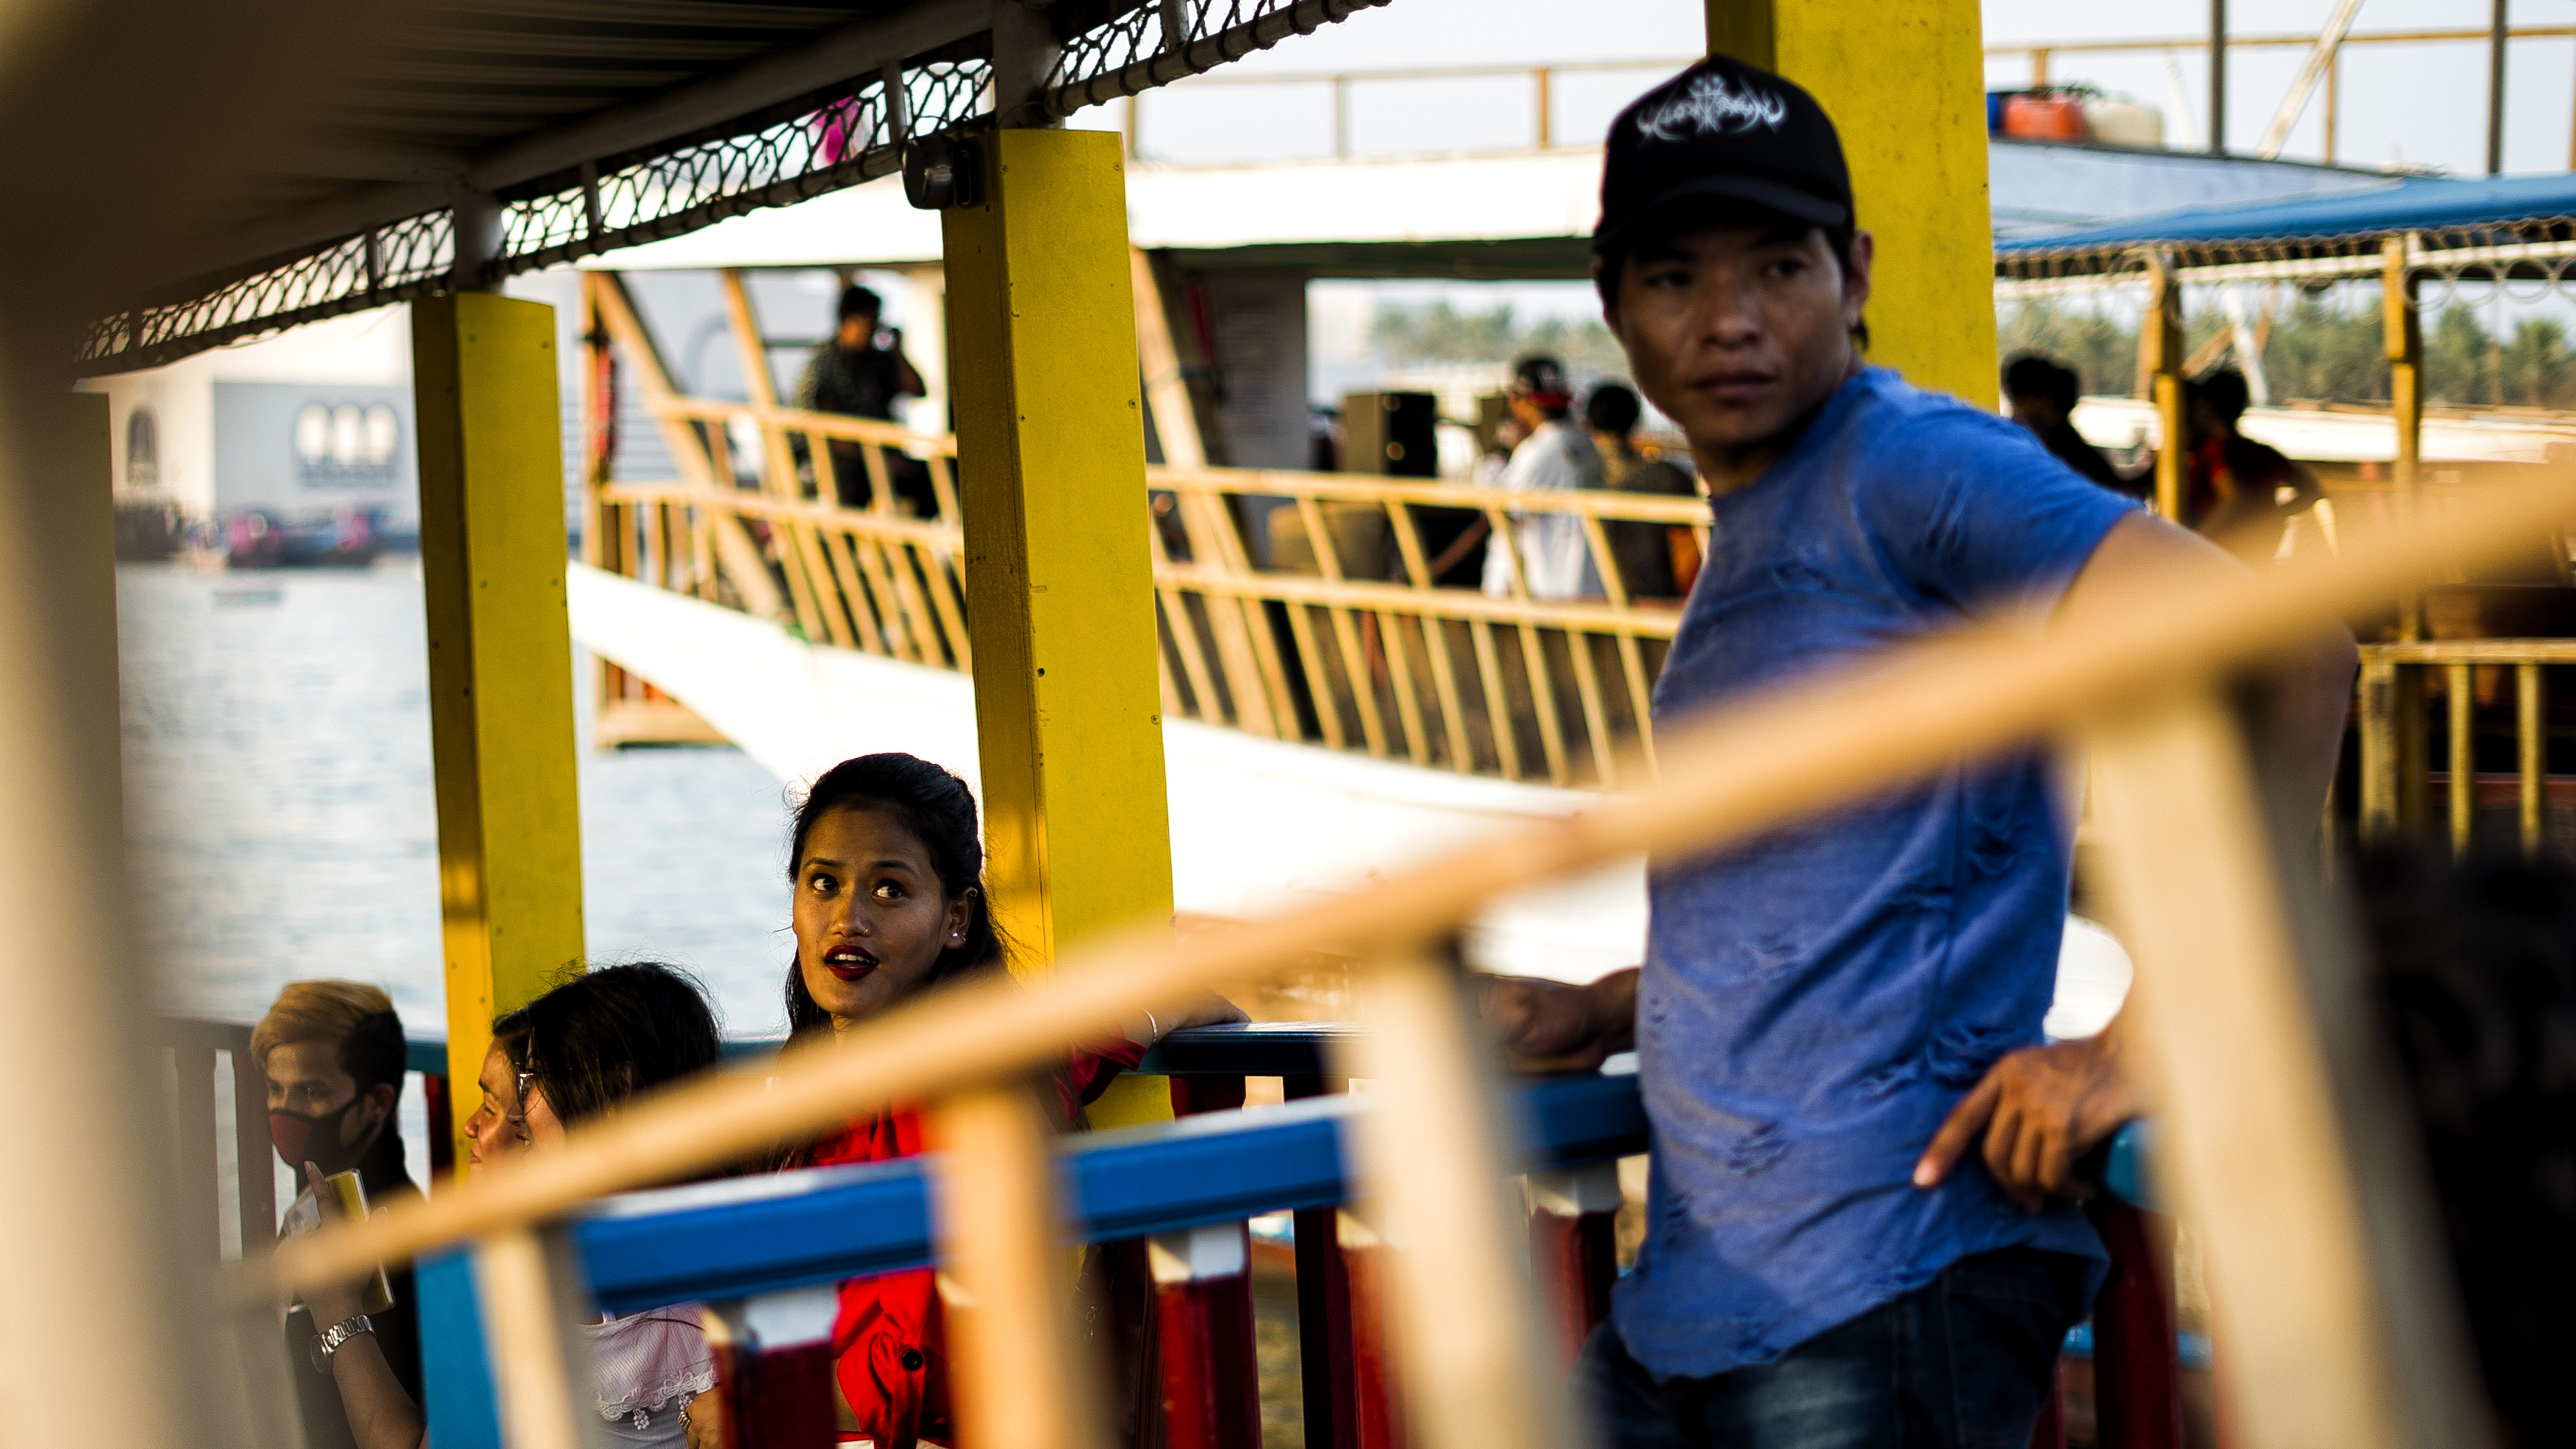
boxing ring, sport venue, muay thai, fun, contact sport, striking combat sports, leisure